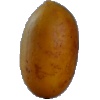
Label: Cucumber Ripe 2